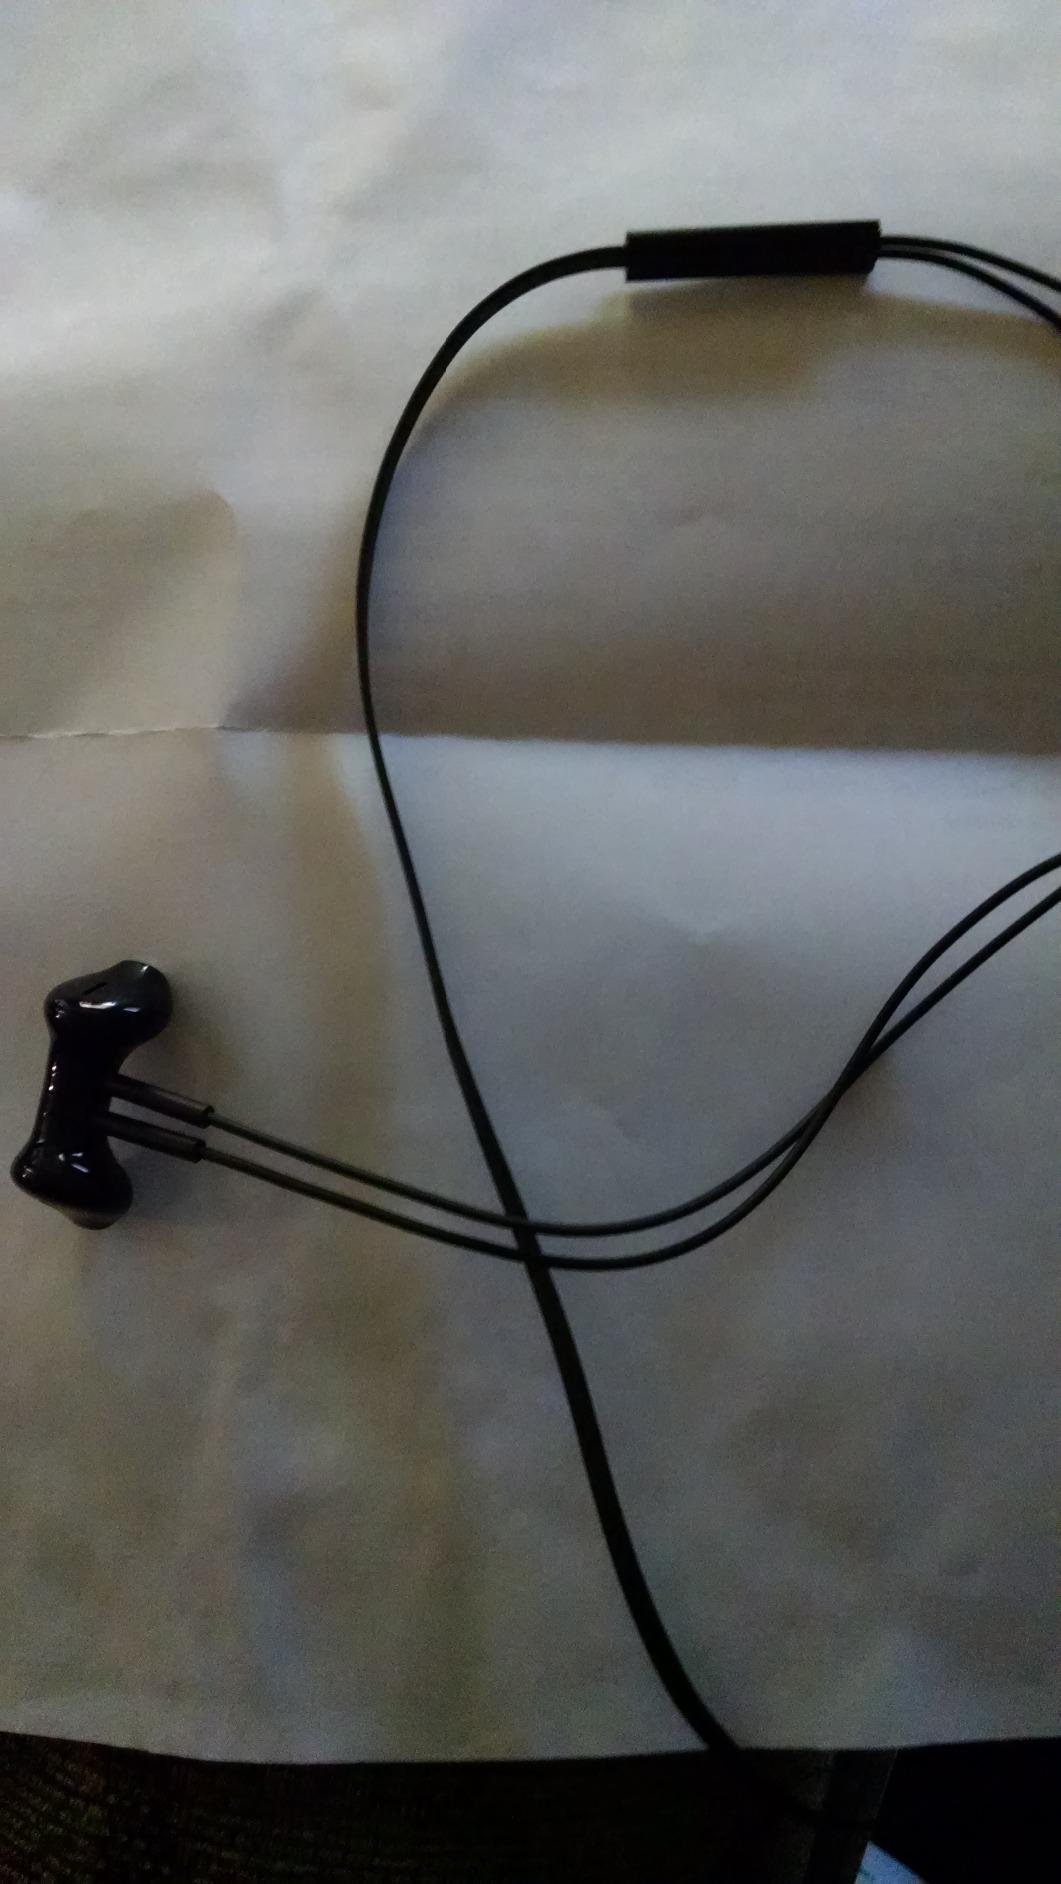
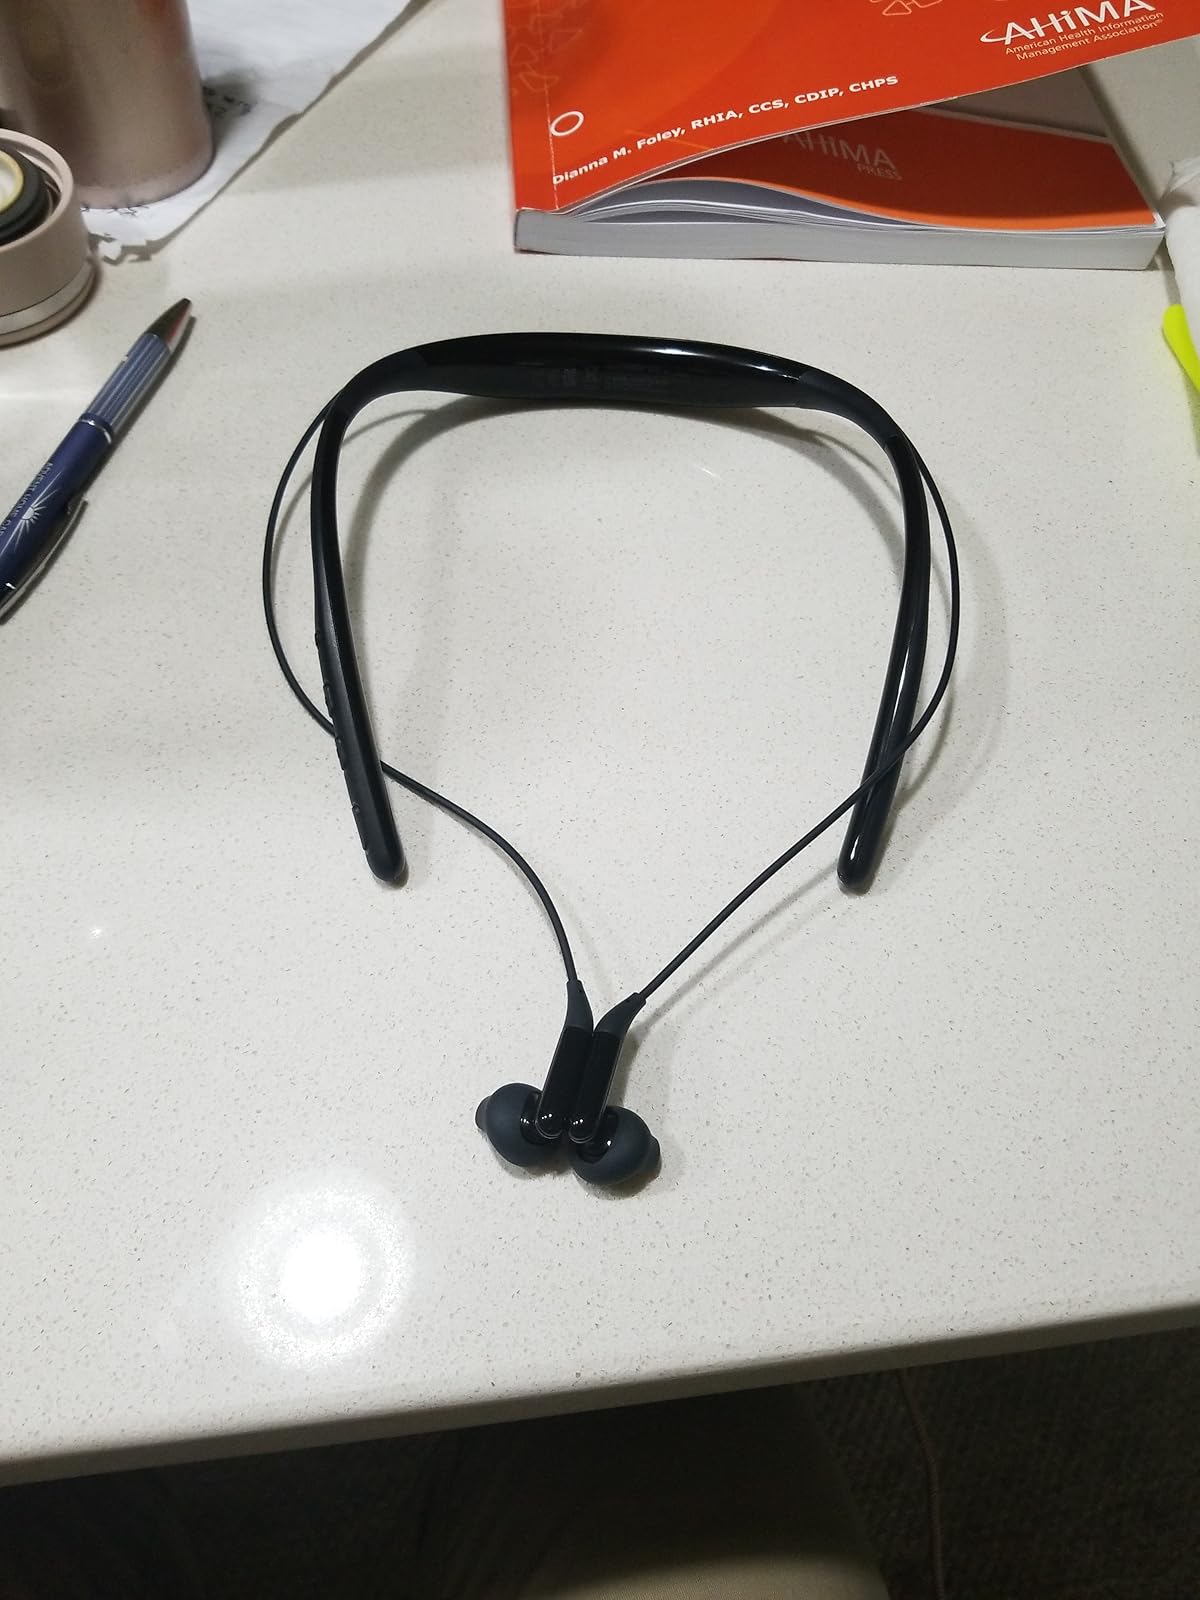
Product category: headphones
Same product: no